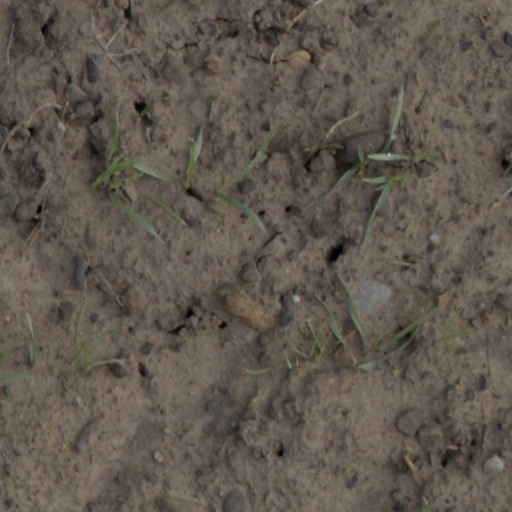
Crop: wheat